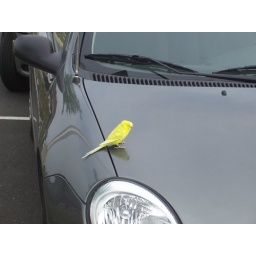
this bird was on my car in a parking lot in philly. who knows where it came from.